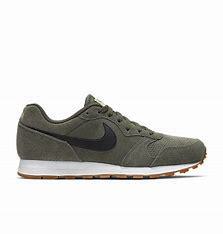
Brand: Nike
Model: MD Runner 2